Earl of Leitrim

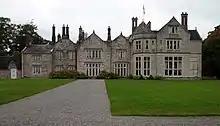
Lough Rynn House

The earldom of Leitrim was created in 1795 for Robert Clements, 1st Viscount Leitrim. He had already been created Baron Leitrim, of Manor Hamilton in the County of Leitrim, in 1783, and Viscount Leitrim in 1793, also in the Peerage of Ireland. In 1800 he was elected as one of the 28 original Irish representative peer. Lord Leitrim was the son of the influential politician and financier Nathaniel Clements. He was succeeded by his son, the second Earl. He was created Baron Clements, of Kilmacrenan in the County of Donegal, in the Peerage of the United Kingdom in 1831, which gave him and his descendants an automatic seat in the House of Lords. His eldest son Robert Clements, Viscount Clements, represented County Leitrim in Parliament. However, he predeceased his father, unmarried. Lord Leitrim was succeeded by his second son, the third Earl. He also sat as Member of Parliament for County Leitrim. A deeply unpopular landlord, Lord Leitirim was instructed to arm himself for protection and to be in the company of a strong bodyguard. Lord Leitrim was killed near Milford in the north of County Donegal in the west of Ulster, along with his clerk and driver, by three men named Neil Shiels, Michael McElwee and Michael Heraghty, not far from his residence near Carrigart, in 1878. All three men where from Ballywhoriskey, McElwee went to America and Shiels was never caught. Heraghty didn't dispose of the gun properly which was later found along with other belongings with his daughter's name on them, he was tried and went to jail but later freed.